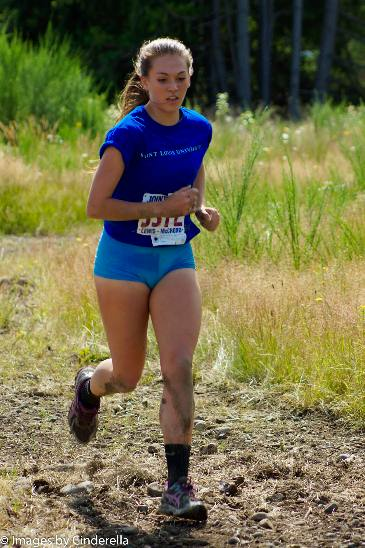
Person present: Yes